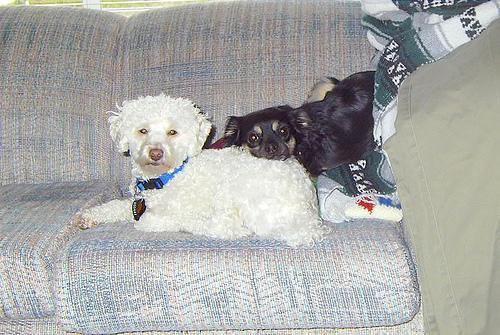
toy_poodle